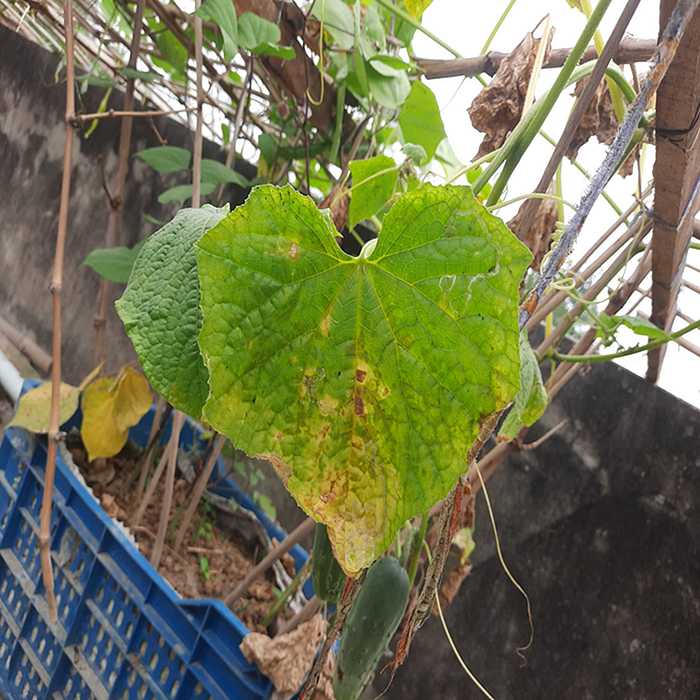
Plant: Cucumber
Label: Anthracnose lesions